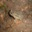
Label: frog